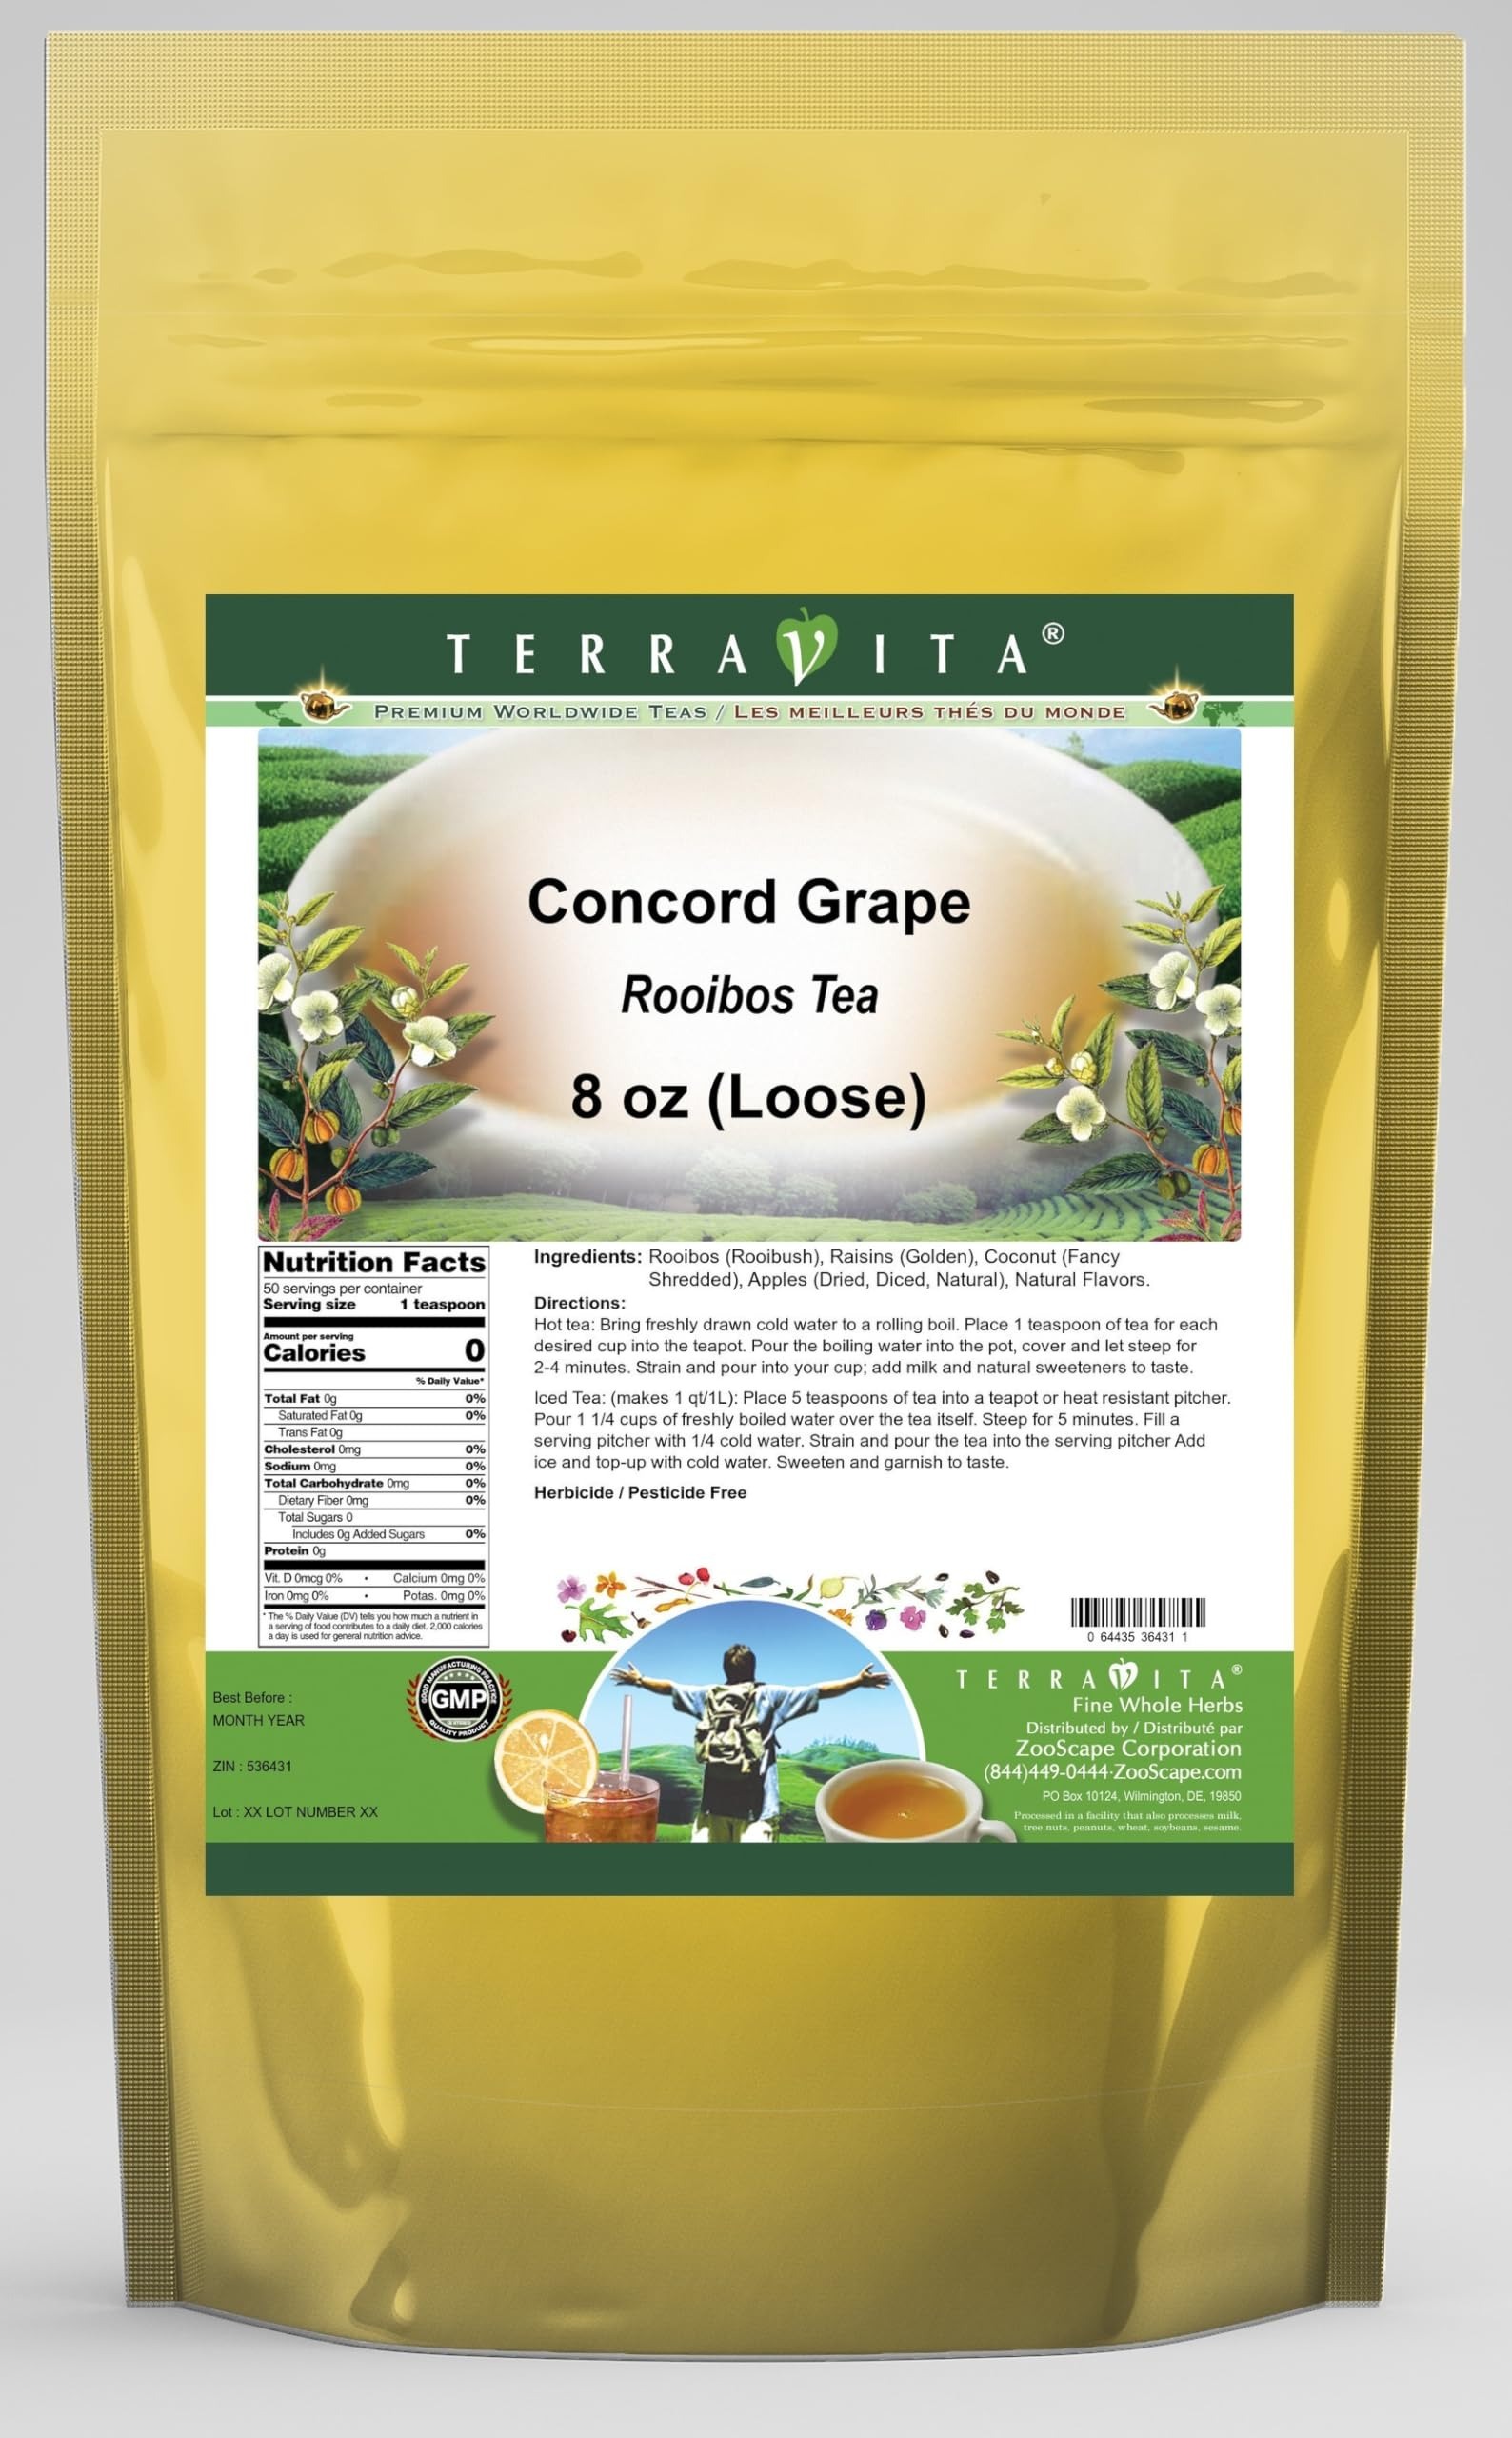
Item Name: Concord Grape Rooibos Tea (Loose) (8 oz, ZIN: 536431) - 3 Pack
Bullet Point 1: Our Concord Grape Rooibos Tea is a delightful flavored Rooibos tea with Raisins (Golden), Coconut and Dried Apples (Diced, Natural) that you will really enjoy! The unique Concord Grape aroma and taste is a delight! - Ingredients: Rooibos tea, Raisins (Golden), Coconut, Dried Apples (Diced, Natural) and Natural Concord Grape Flavor.
Bullet Point 2: No fillers.
Bullet Point 3: Manufacturer: TerraVita
Bullet Point 4: Size: 8 oz
Bullet Point 5: Loose Leaf Rooibos Tea - Packed in a convenient upright pouch!
Product Description: Our Concord Grape Rooibos Tea is a delightful flavored Rooibos tea with Raisins (Golden), Coconut and Dried Apples (Diced, Natural) that you will really enjoy! The unique Concord Grape aroma and taste is a delight! - Ingredients: Rooibos tea, Raisins (Golden), Coconut, Dried Apples (Diced, Natural) and Natural Concord Grape Flavor. - Hot tea brewing method: Bring freshly drawn cold water to a rolling boil. Place 1 teaspoon of tea for each desired cup into the teapot. Pour the boiling water into the pot, cover and let steep for 2-4 minutes. Strain and pour into your cup; add milk and natural sweeteners to taste. - Iced tea brewing method: (to make 1 liter/quart): Place 5 teaspoons of tea into a teapot or heat resistant pitcher. Pour 1 1/4 cups of freshly boiled water over the tea itself. Steep for 5 minutes. Fill a serving pitcher with 1/4 cold water. Strain and pour the tea into the serving pitcher Add ice and top-up with cold water. Sweeten and garnish to taste. - TerraVita is an exclusive line of premium-quality, natural source products that use only the finest, purest and most potent ingredients found around the world. TerraVita is hallmarked by the highest possible standards of purity, potency, stability and freshness. All of our products are prepared with the highest elements of quality control, from raw materials through the entire manufacturing process, up to and including the moment that the bottles or bags are sealed for freshness and shipped out to you. Our highest possible standards are certified by independent laboratories and backed by our personal guarantee. - TerraVita exists to meet and ensure your family's health and wellness without the harmful effects of chemicals and health products. We strive to make all of our products affordable and reliable and a
Value: 24.0
Unit: Ounce

Price: 81.28